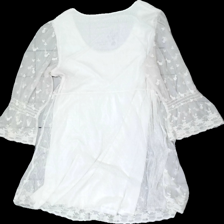
View: back
Type: Tunic
Category: Ladies
Brand: Kappahl
Colors: White
Material: 63% polyester 37% nylone
Pattern: Lace
Cut: Regular
Size: 40
Season: Summer
Damage location: middle right
Price range: 50-100
Recommended usage: Reuse
Description: vit spets tunika/klänning med blommor på